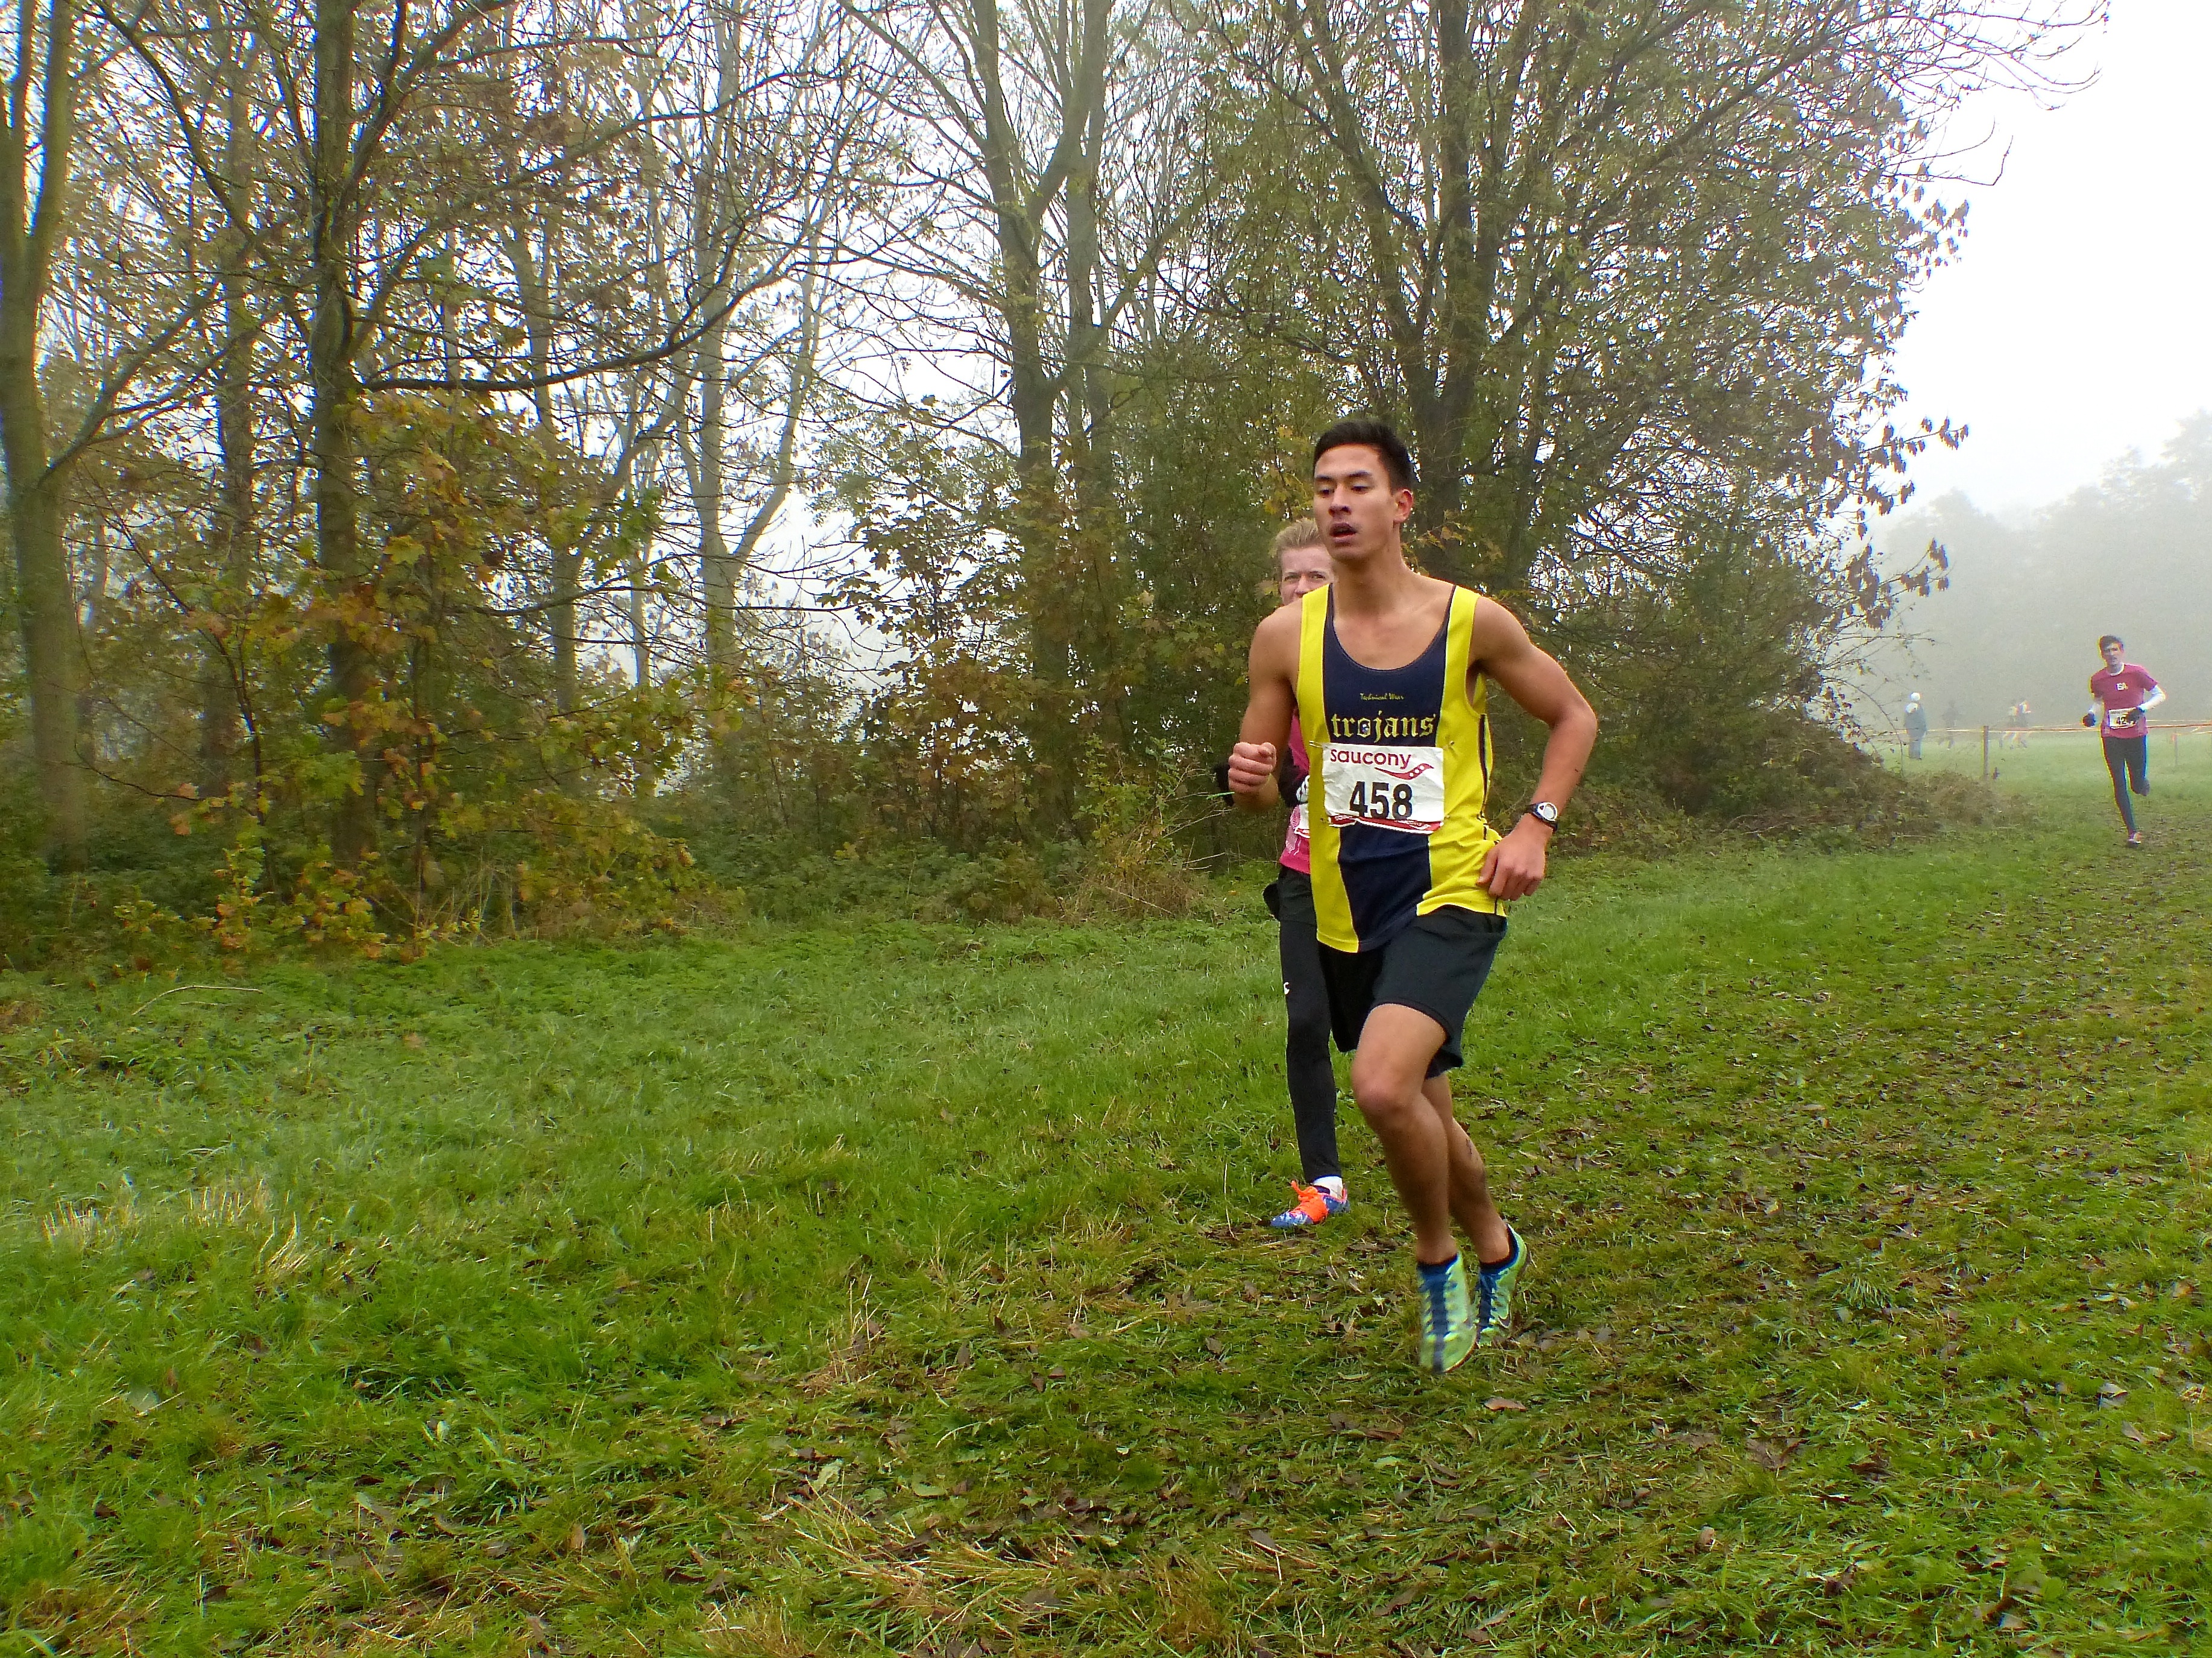
person, fog, mist, trail, sport, meadow, running, recreation, jogging, ash, crosscountry, belgium, race, competition, team, sports, championship, endurance, athletics, xc, antwerp, necis, physical exercise, outdoor recreation, human action, individual sports, endurance sports, ultramarathon, duathlon, cross country running, cross country cycling